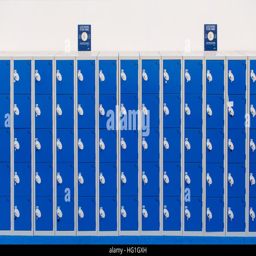
lockers at a temporary ice rink